Cage cup

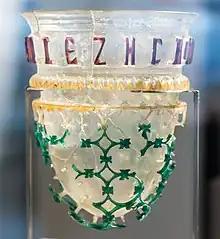
The Cologne cup, 12 cm high

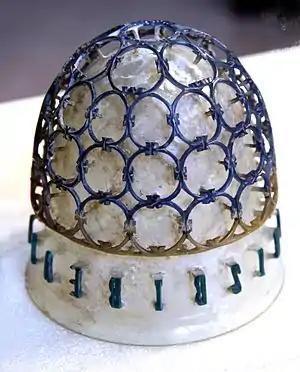
The "Coppa diatreta Trivulzio" in Milan, seen upside down

There was little discussion of the group until the 1950s. In 1950 Victor, Lord Rothschild asked the British Museum to investigate his Lycurgus Cup, which he subsequently sold to the museum in 1958. In 1956 the German scholar Fritz Fremersdorf published an account of their manufacture by cutting and grinding, which remains the conventional theory. In 1959 a detailed account of the Lycurgus Cup was published by Donald Harden and Jocelyn Toynbee, which also discussed "diatreta" as a group, effectively for the first time. A major exhibition in 1987, "Glass of the Caesars", organized by the Corning Museum of Glass and shown in the British Museum, Cologne and Milan, united several of the leading examples, and its catalogue, edited by Harden, remains a key work. Modern replica cups have been made several times, partly to test hypotheses of the method. Supposedly, an early German example made in 1906 was filled with a celebratory drink of champagne and then broke at the rim when the cutter began to drink.